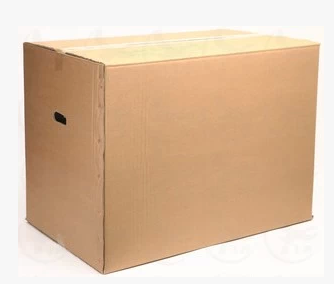
Label: cardboard